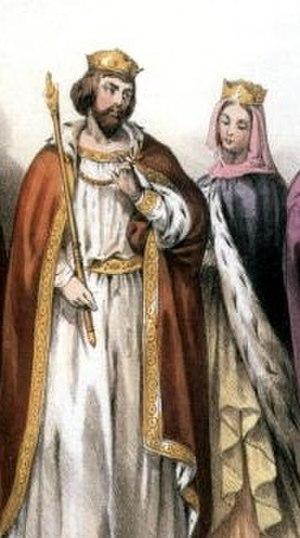
Dessin du roi Robert et de son épouse Constance.